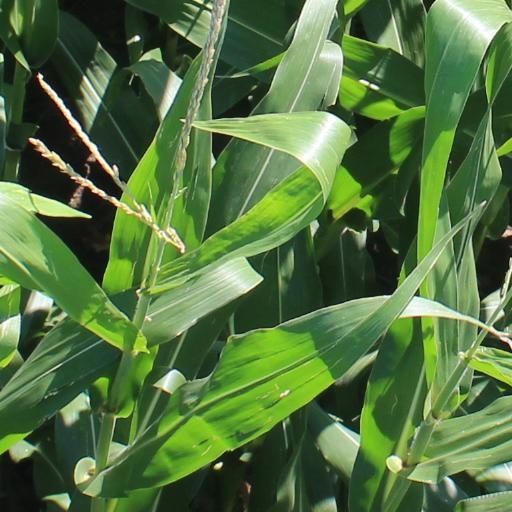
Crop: maize; corn